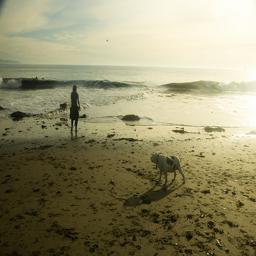
A person and a dog are on the beach.
A person and a dog are on a beach while waves crash the shore.
The dog and person are on the beach during the sun rise.
The person stands on the beach while the dog looks on.
A woman and a dog standing on top of a beach.